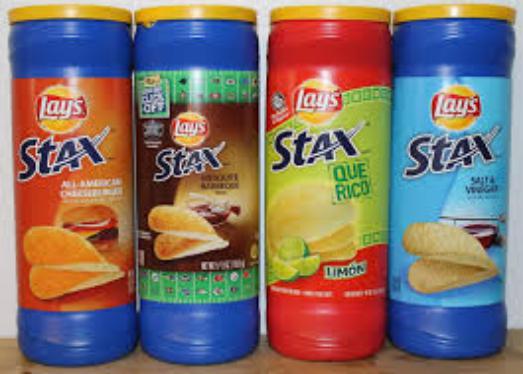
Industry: Food